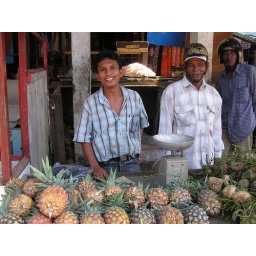
This guy sells pineapples at the market in Sigli (photo by MaryJo Good) Sigli, Pidie district. 11 February 2006